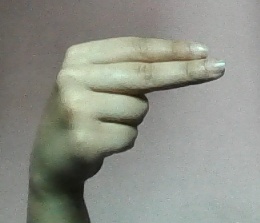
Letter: ain